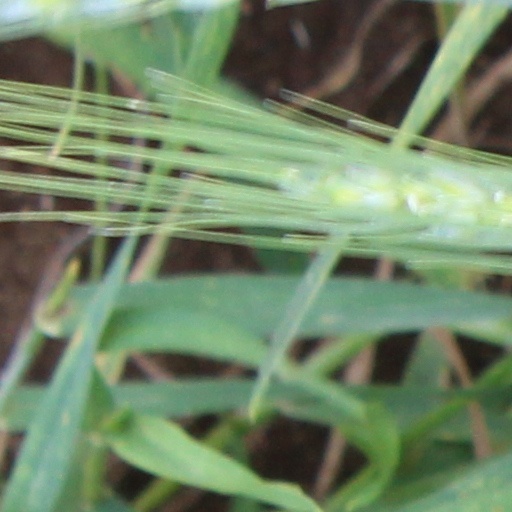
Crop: wheat